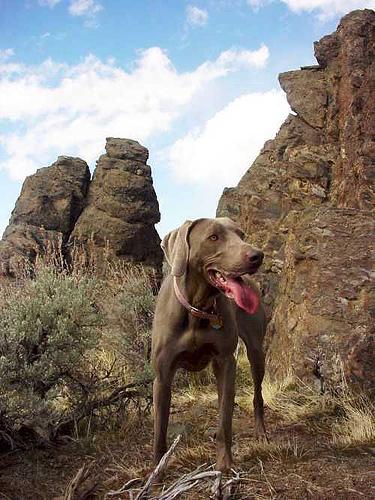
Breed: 235-n000096-Weimaraner